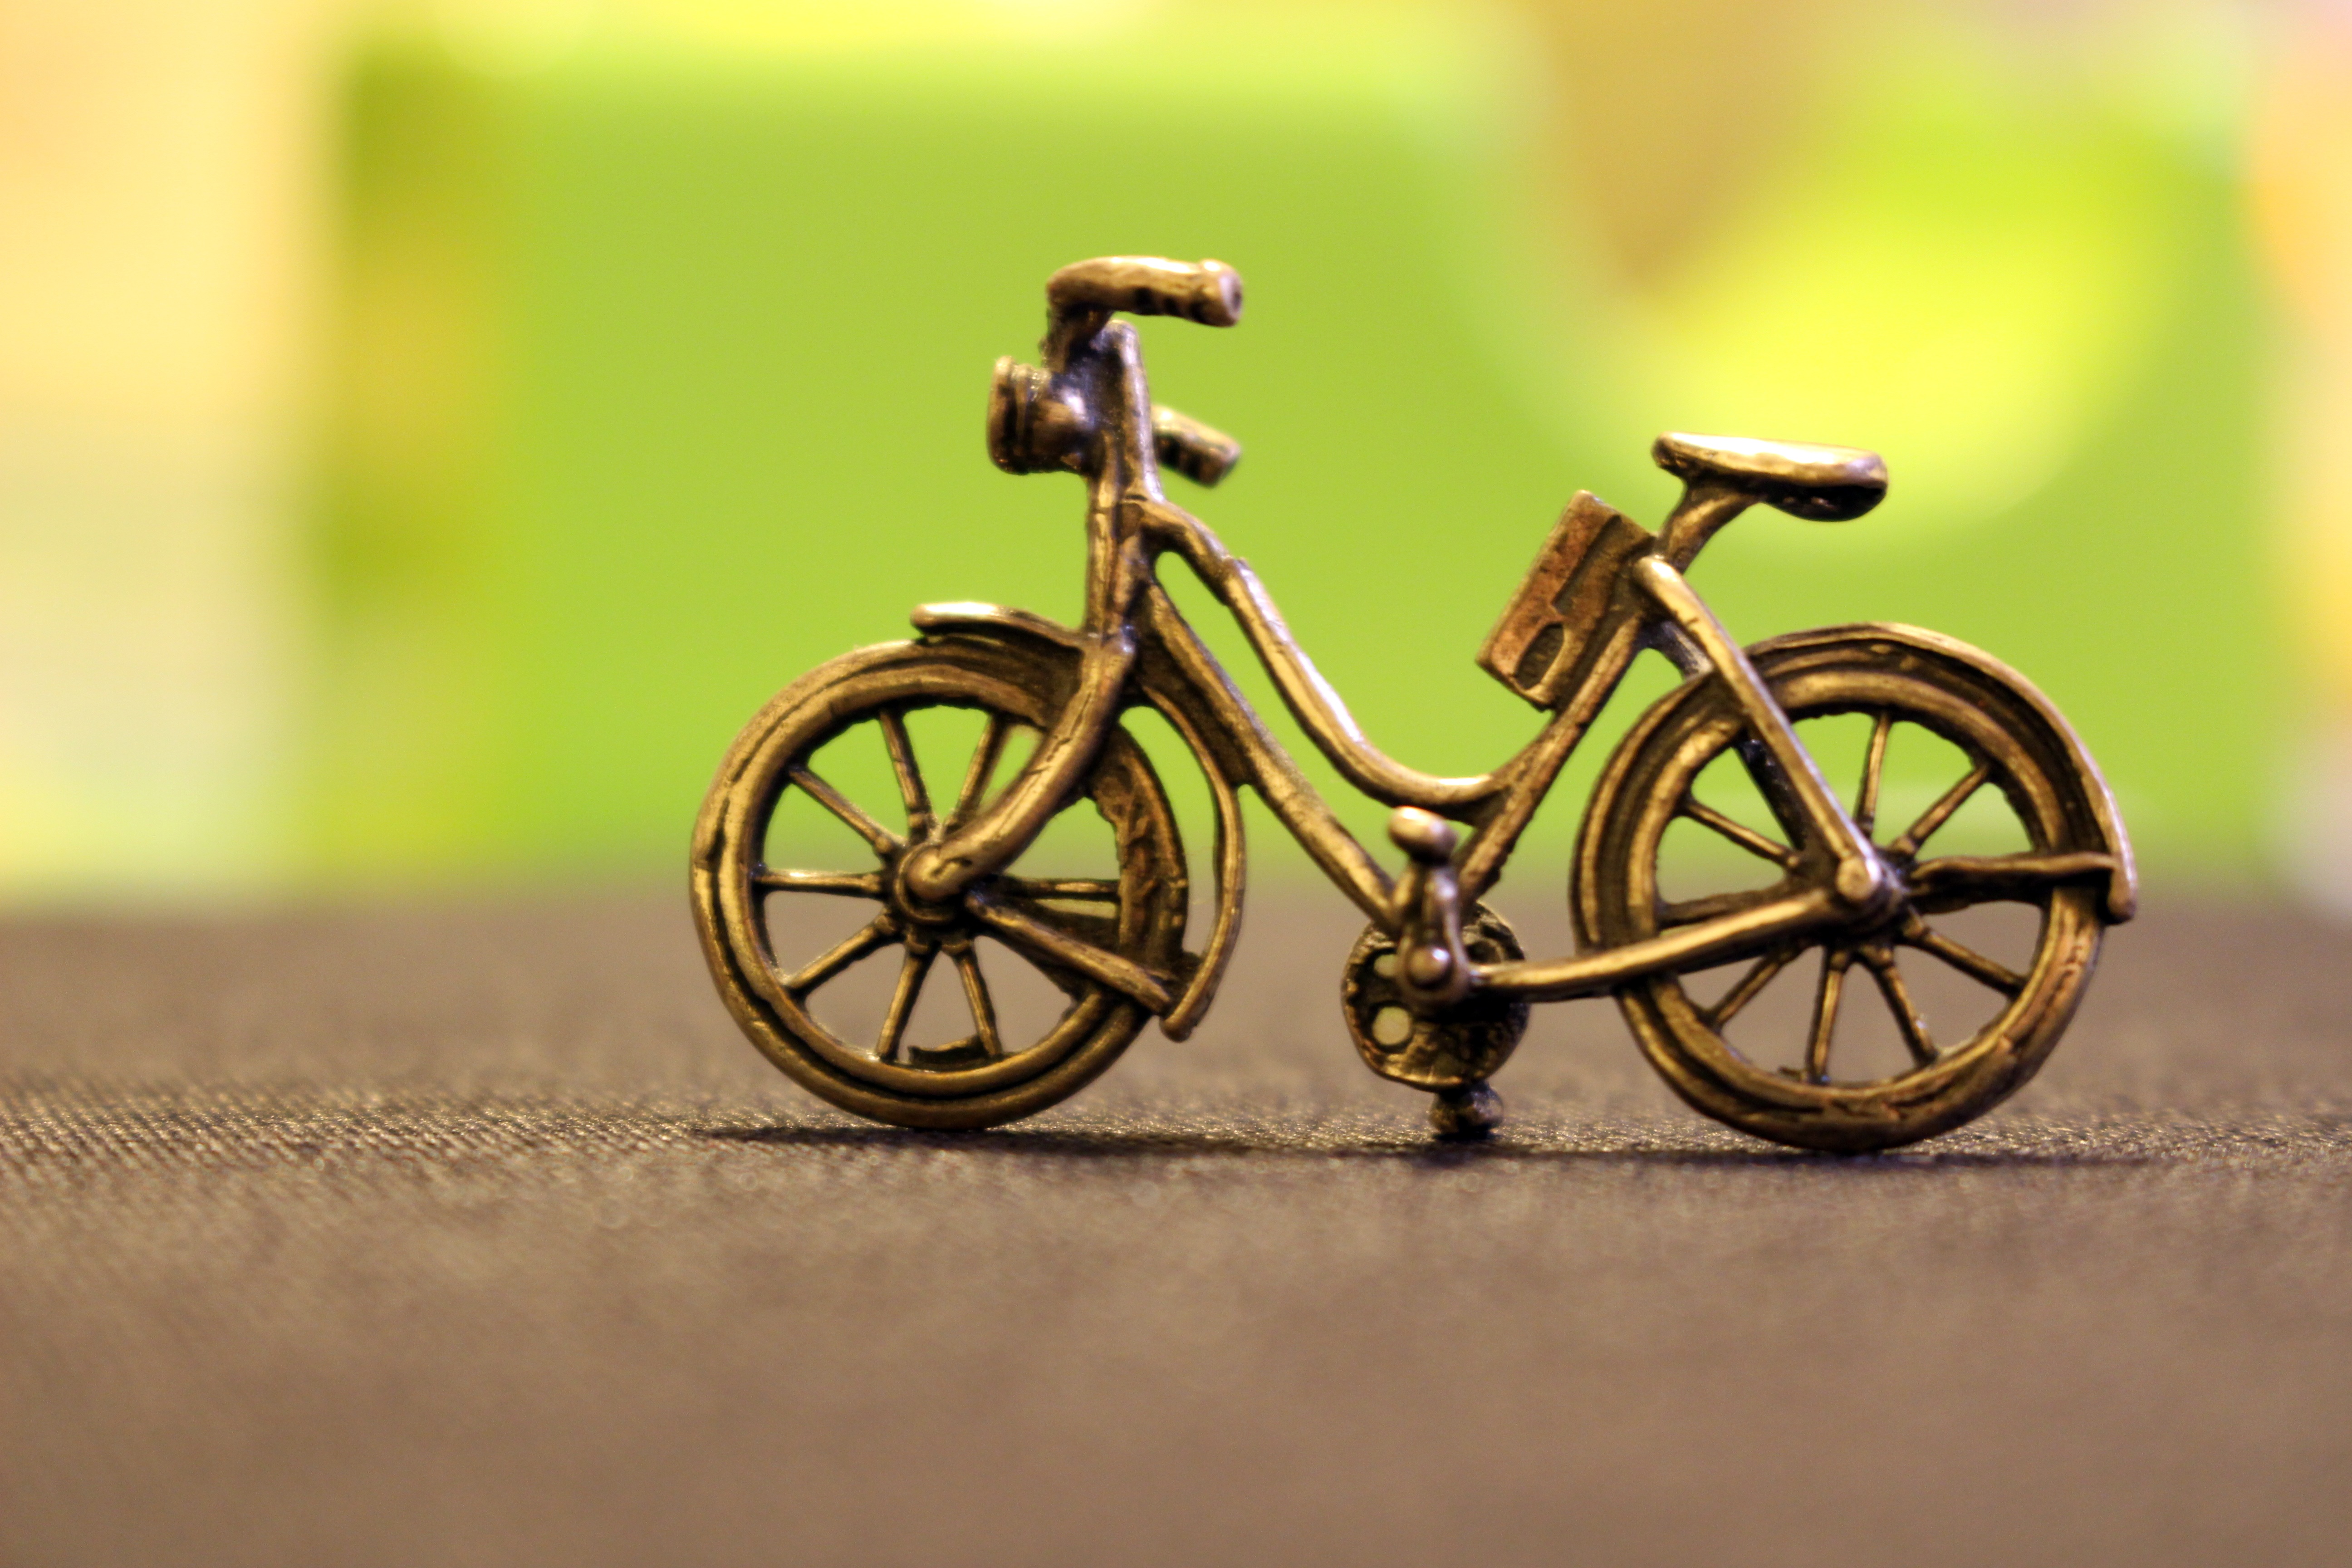
vintage, wheel, bicycle, bike, vehicle, metal, ancient, memory, toy, marriage, sports equipment, mountain bike, silver, bronze, baptism, easel, confirmation, cycle sport, cyclo cross bicycle, bmx bike, road bicycle, racing bicycle, sopramobile, bomboniera